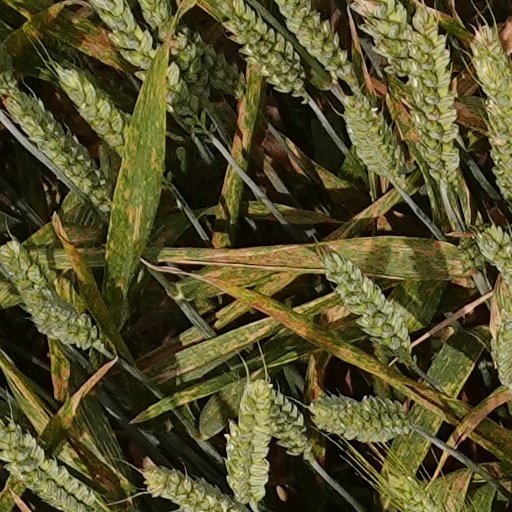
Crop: wheat